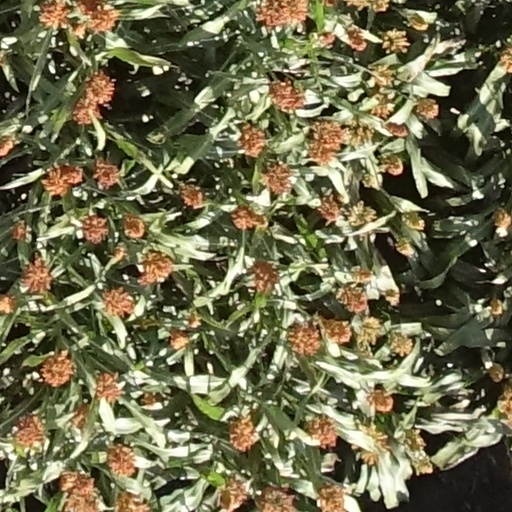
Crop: sorghum